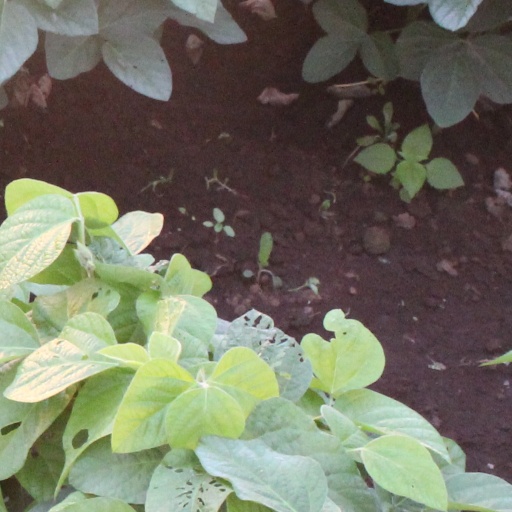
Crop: soybean